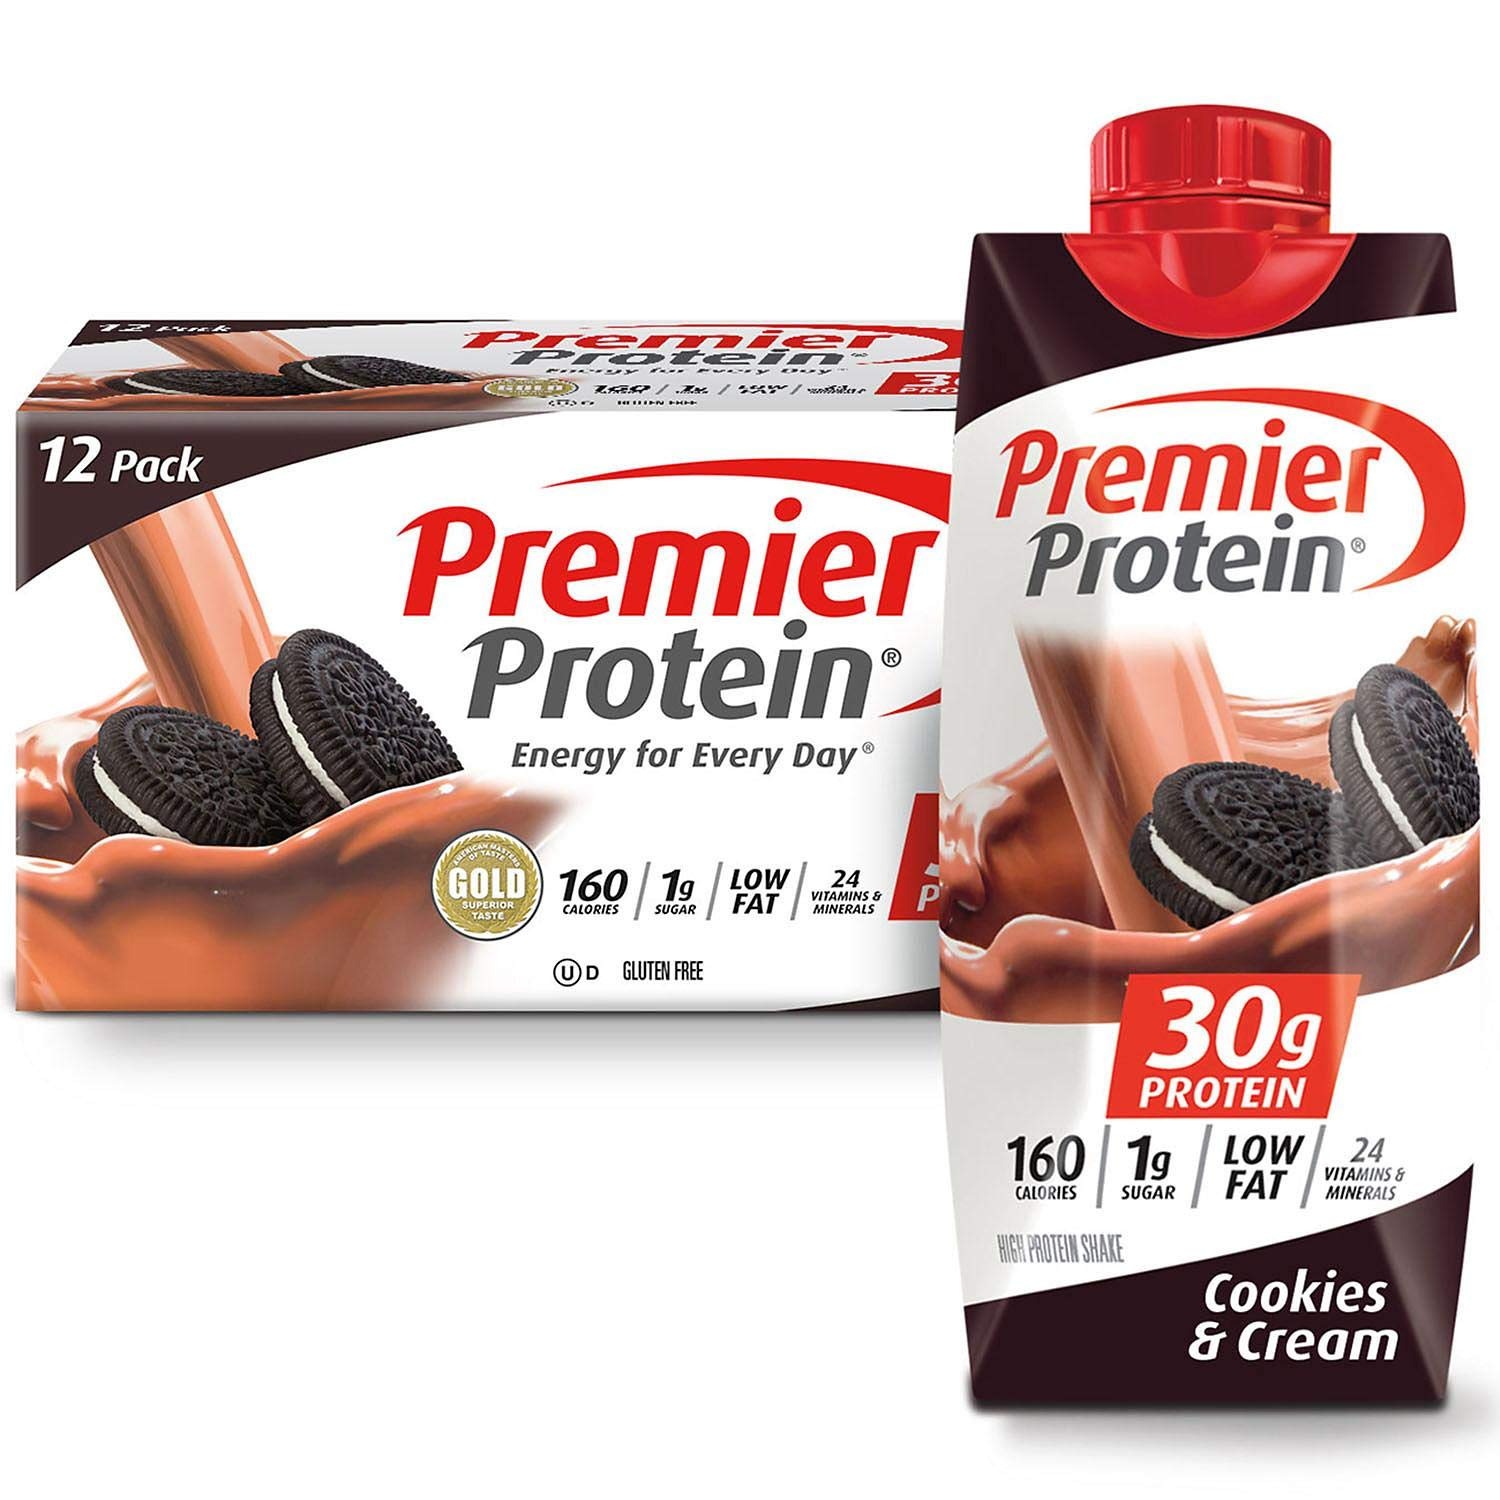
Item Name: Premier Protein High-Protein Shake, Cookies & Cream, 132 Fl. Ounce .,, 132 Ounce ()
Bullet Point 1: Enjoy as a delicious meal replacement, A satisfying snack or workout fuel
Bullet Point 2: Item Package Length: 12.954cm
Bullet Point 3: Item Package Width: 15.494cm
Bullet Point 4: Item Package Height: 35.306cm
Value: 132.0
Unit: Fl Oz

Price: 24.89